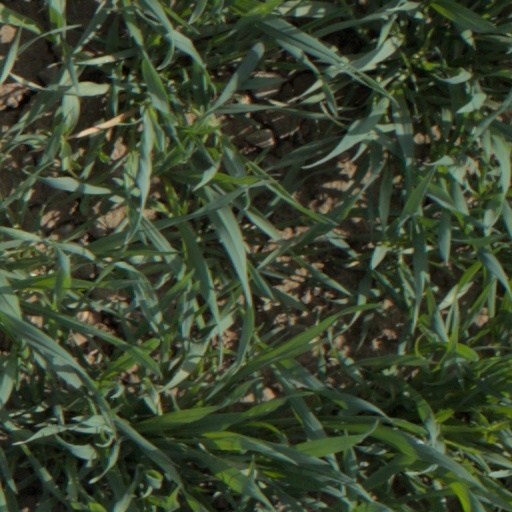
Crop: wheat